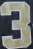
Number: 3